Ragnhild Pohanka

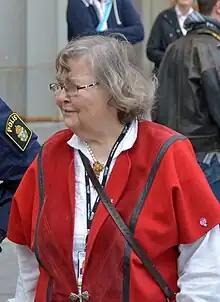
Pohanka in 2012

Ragnhild Pohanka (31 May 1932 – 18 November 2021) was a Swedish politician. A member of the Green Party and later the Left Party, she served in the Riksdag from 1988 to 1991 and again from 1994 to 1998.